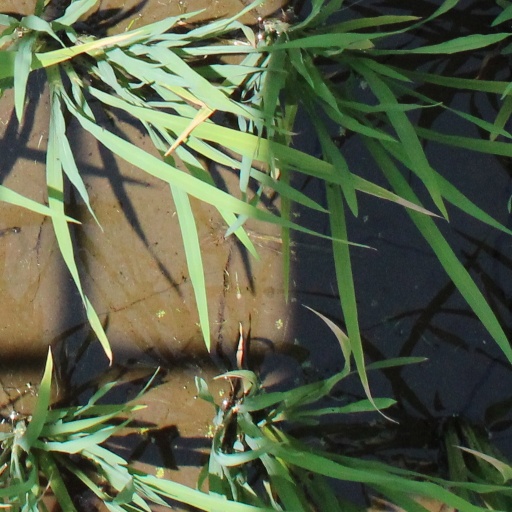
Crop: rice